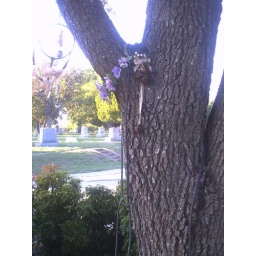
A tree by SVR grave with mobile etc hanging off it inc a guitar lead.